Massiré Kanté

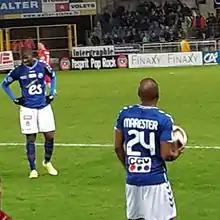
Kanté (left) with Strasbourg in 2016

Massiré Kanté (born 31 March 1989) is a French professional footballer who plays as a midfielder for Championnat National 2 club Mulhouse.